University of Toronto Mississauga

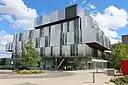
The Terrence Donnelly Health Sciences Complex, home to the Mississauga Academy of Medicine

The Communication, Culture & Technology (CCT) Building, designed by Saucier + Perrot, was opened in September 2004. It is characterized by a black and glass exterior. The interior is finished in concrete and gray paint, with black plastic melamine on many surfaces. The campus library in the and Hazel McCallion Academic Learning Centre, designed by Shore Tilbe Irwin + Partners and named after former Mississauga mayor, opened on October 8, 2006, and the Recreation, Athletics and Wellness Centre (RAWC), also by Shore Tilbe, opened less than a month previous to that. The library consists of four floors with a mixture of group study tables, study rooms, and individual silent study space.